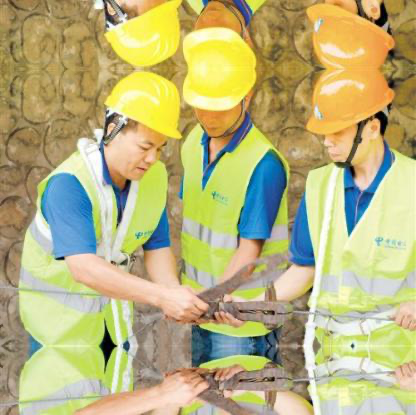
Objects in the image:
label: helmet
label: helmet
label: helmet
label: helmet
label: helmet
label: helmet